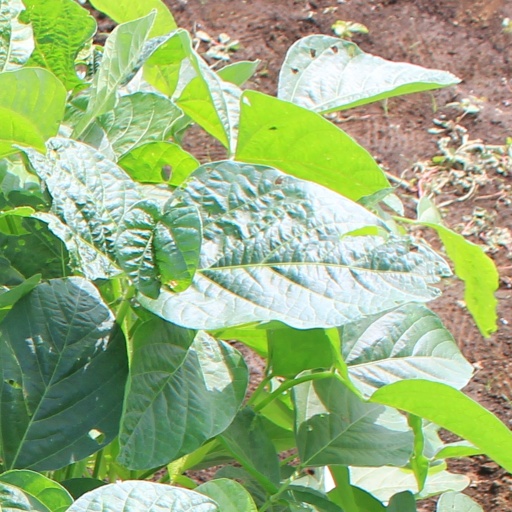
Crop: soybean